Mińsk Mazowiecki

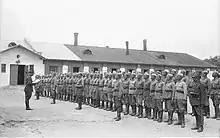
Garrison of the 7th Lublin Uhlan Regiment in 1935

During World War I, it was occupied by Germany from 1915 to 1918. In 1916, the town was renamed to "Mińsk Mazowiecki". In 1918, Poland regained independence and control of Mińsk. During the Polish–Soviet War, it was briefly occupied by the Russians on 16 August 1920, and then recaptured by the Poles the next day. On 18 August 1920 Marshal Józef Piłsudski stayed in the town. In the interbellum, the town enjoyed great development, and in 1937 the first electric train arrived. The 7th Lublin Uhlan Regiment was stationed in Mińsk Mazowiecki in the interbellum, and nowadays there is a museum dedicated to the unit in the town.